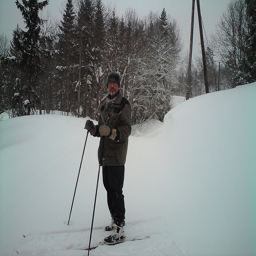
A male cross country skier near a stand of pine trees.
A man is posing for a photo while pausing skiing.
A man on skis poses for a picture on a slope.
a man on skis stands in the snow
Man preparing to go skiing on a mid day afternoon.